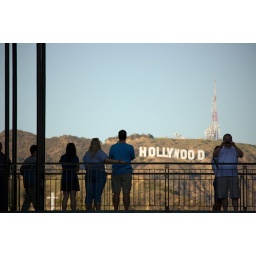
16.01.2009: pilgrims to the Hollywood sign from the colossal monument to bad taste that is the shopping mall beside the Kodak Theatre